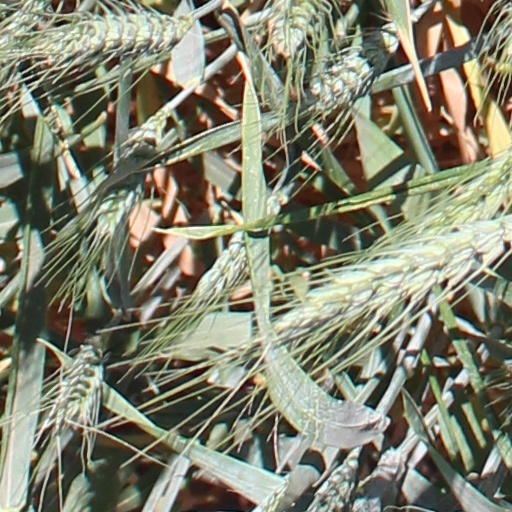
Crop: wheat